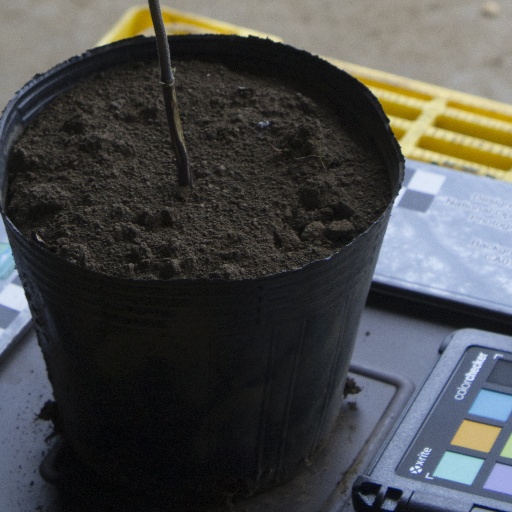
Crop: soybean